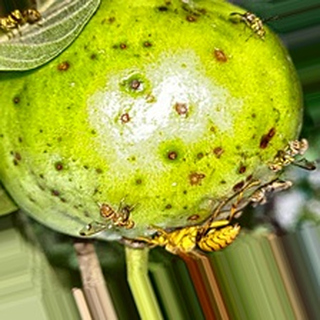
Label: guava_fruit_fly